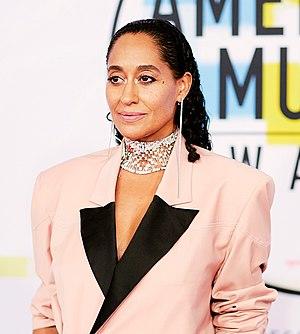
Tracee Ellis Ross est une actrice, réalisatrice, productrice, animatrice et ancien mannequin américaine née le 29 octobre 1972 à Los Angeles, Californie.